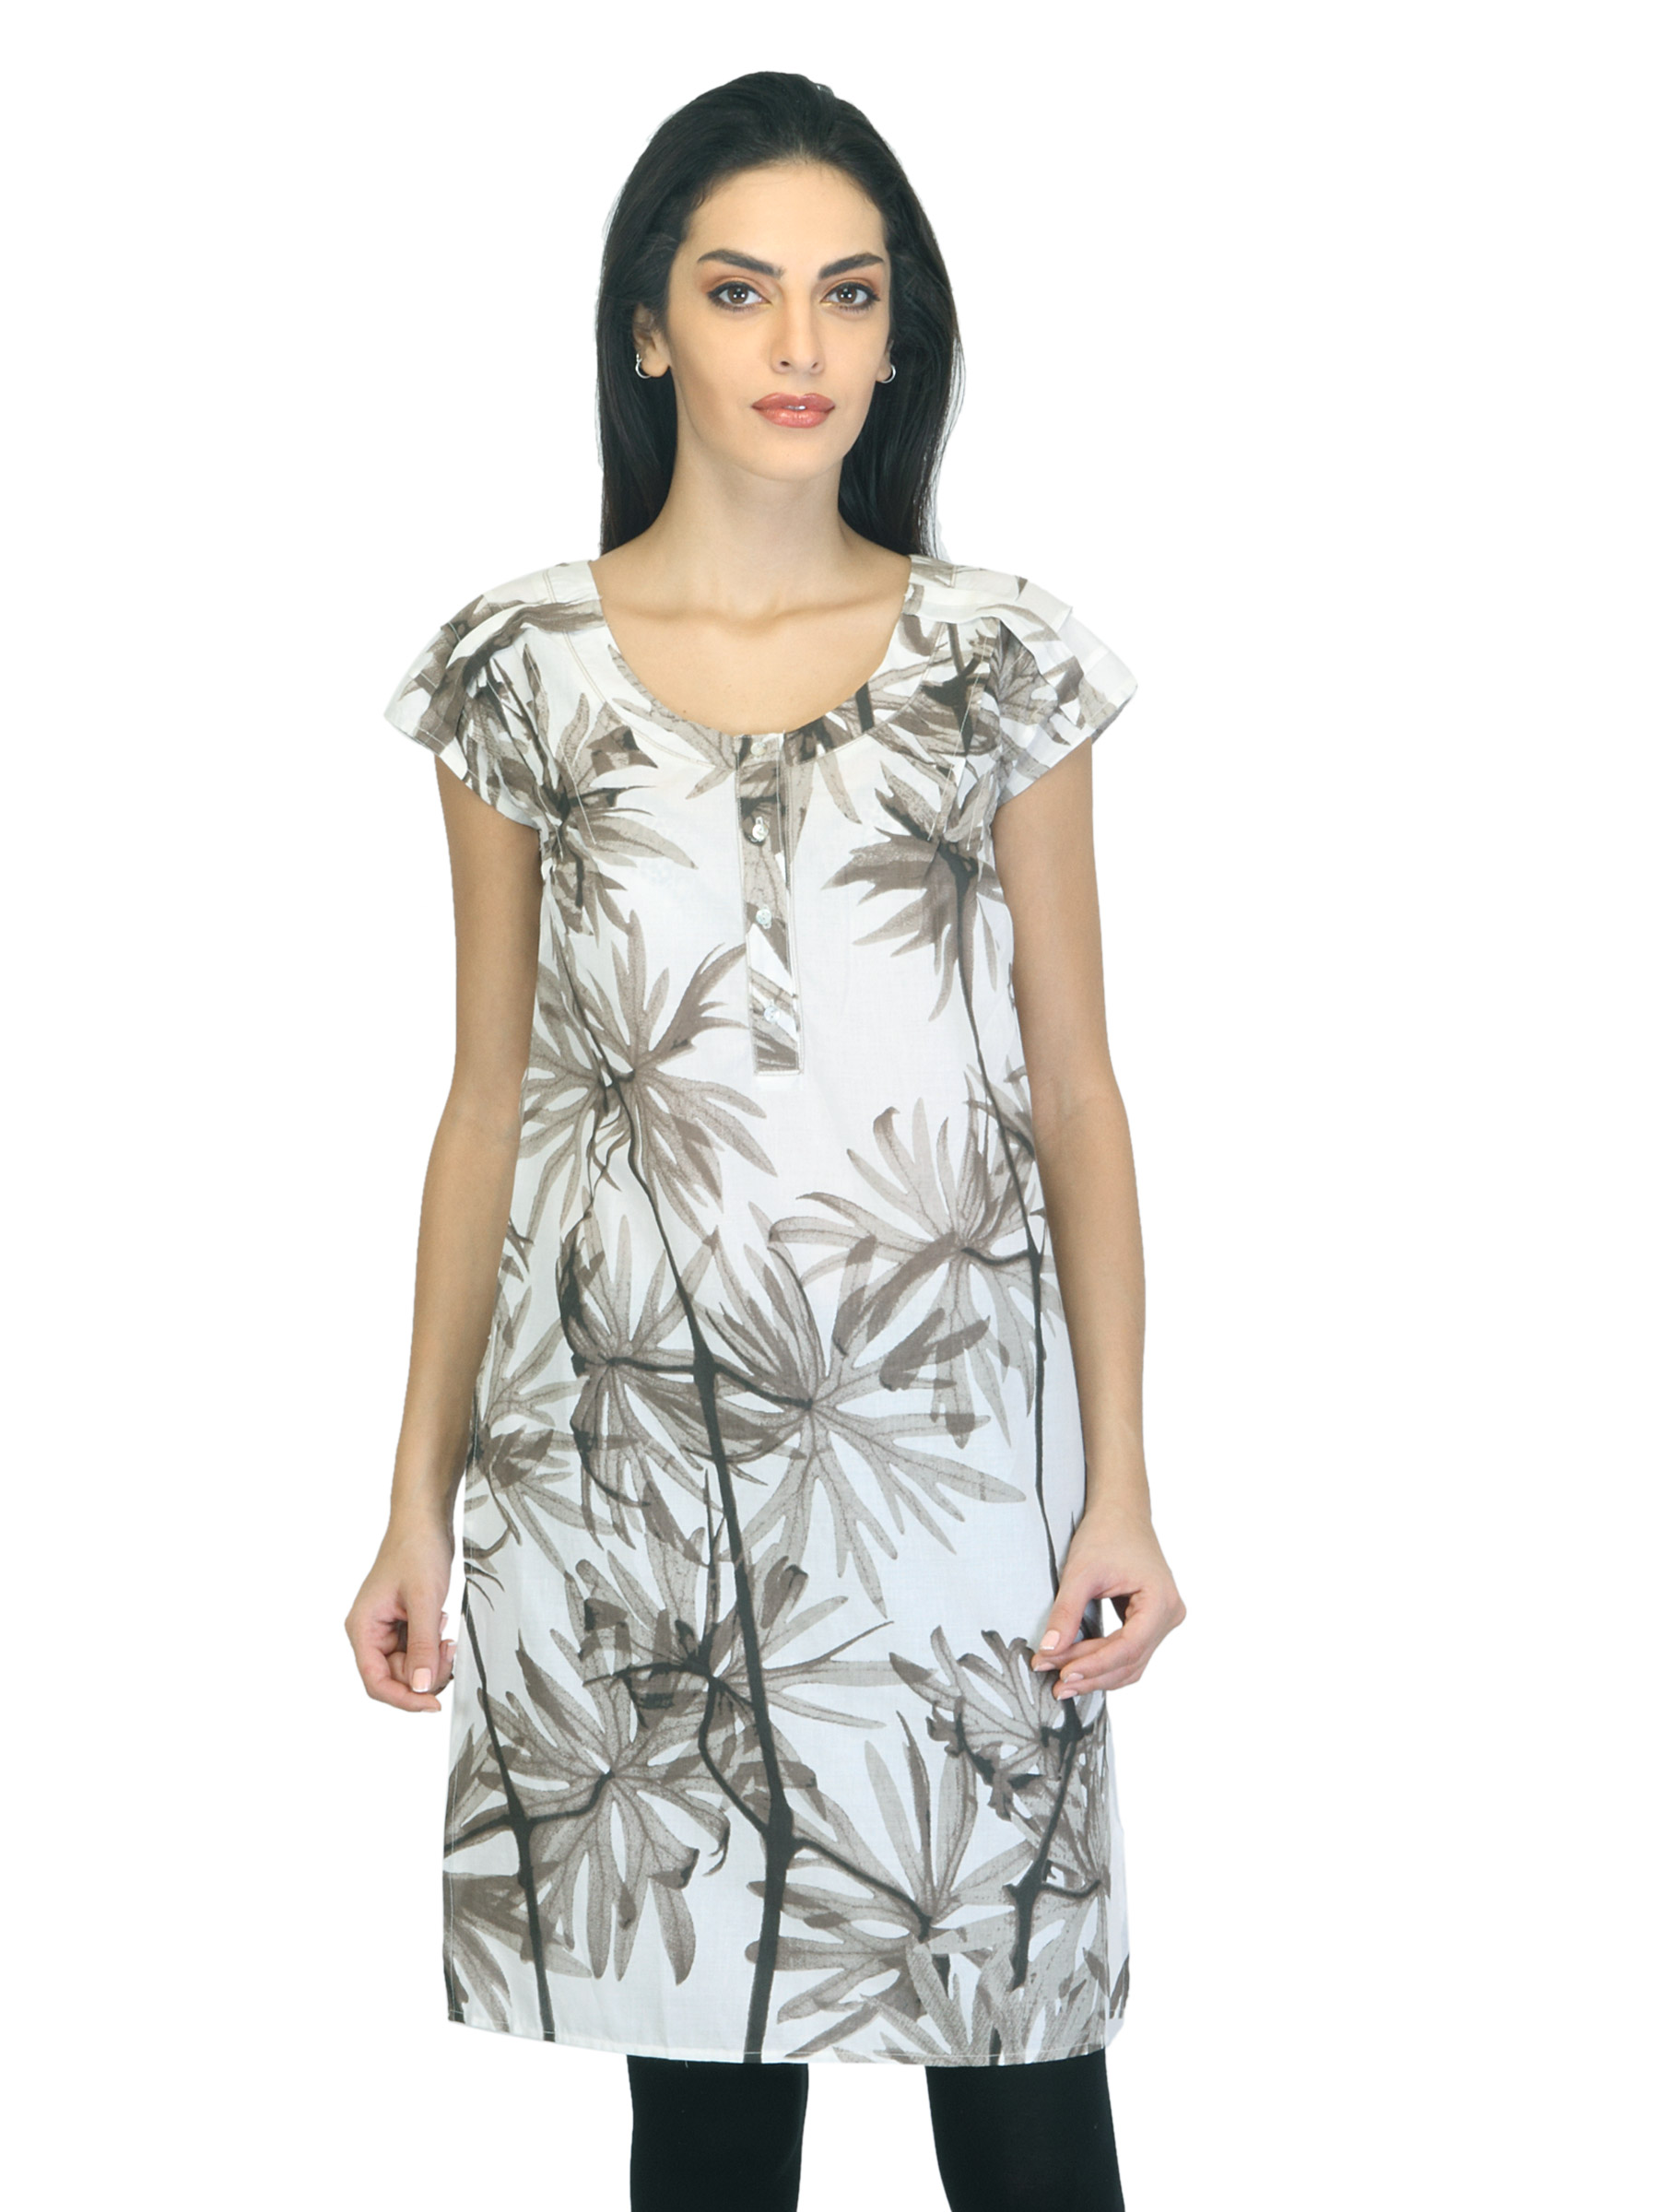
W Women Printed White Kurta
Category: Apparel / Topwear / Kurtas
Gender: Women
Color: White
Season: Summer 2012
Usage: Ethnic